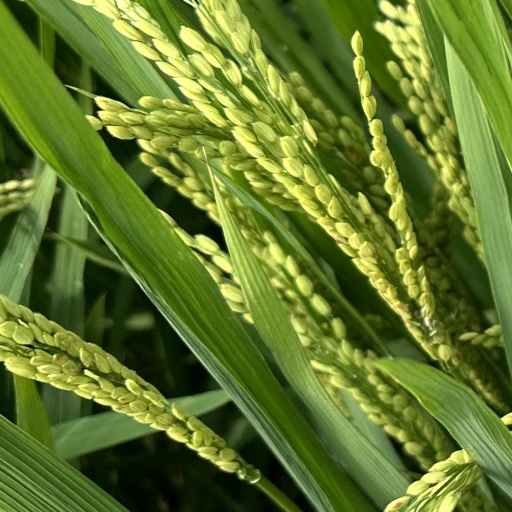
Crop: rice